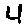
Label: 4